HESA Ababil

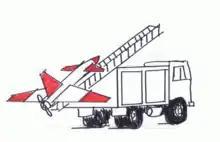
Artist's impression of an Ababil-R being launched from a pneumatic truck launcher.

The Ababil-2 has a cylindrical fuselage, a sweptback vertical fin, and a pusher engine. It is powered by a simple two-bladed pusher propeller with a rear-mounted wing and a front canard for good stall, stability and maneuverability characteristics. All variants have a range of over 100 km and all variants have all-metal construction, except for the Ababil-T, which is composite (fiberglass).